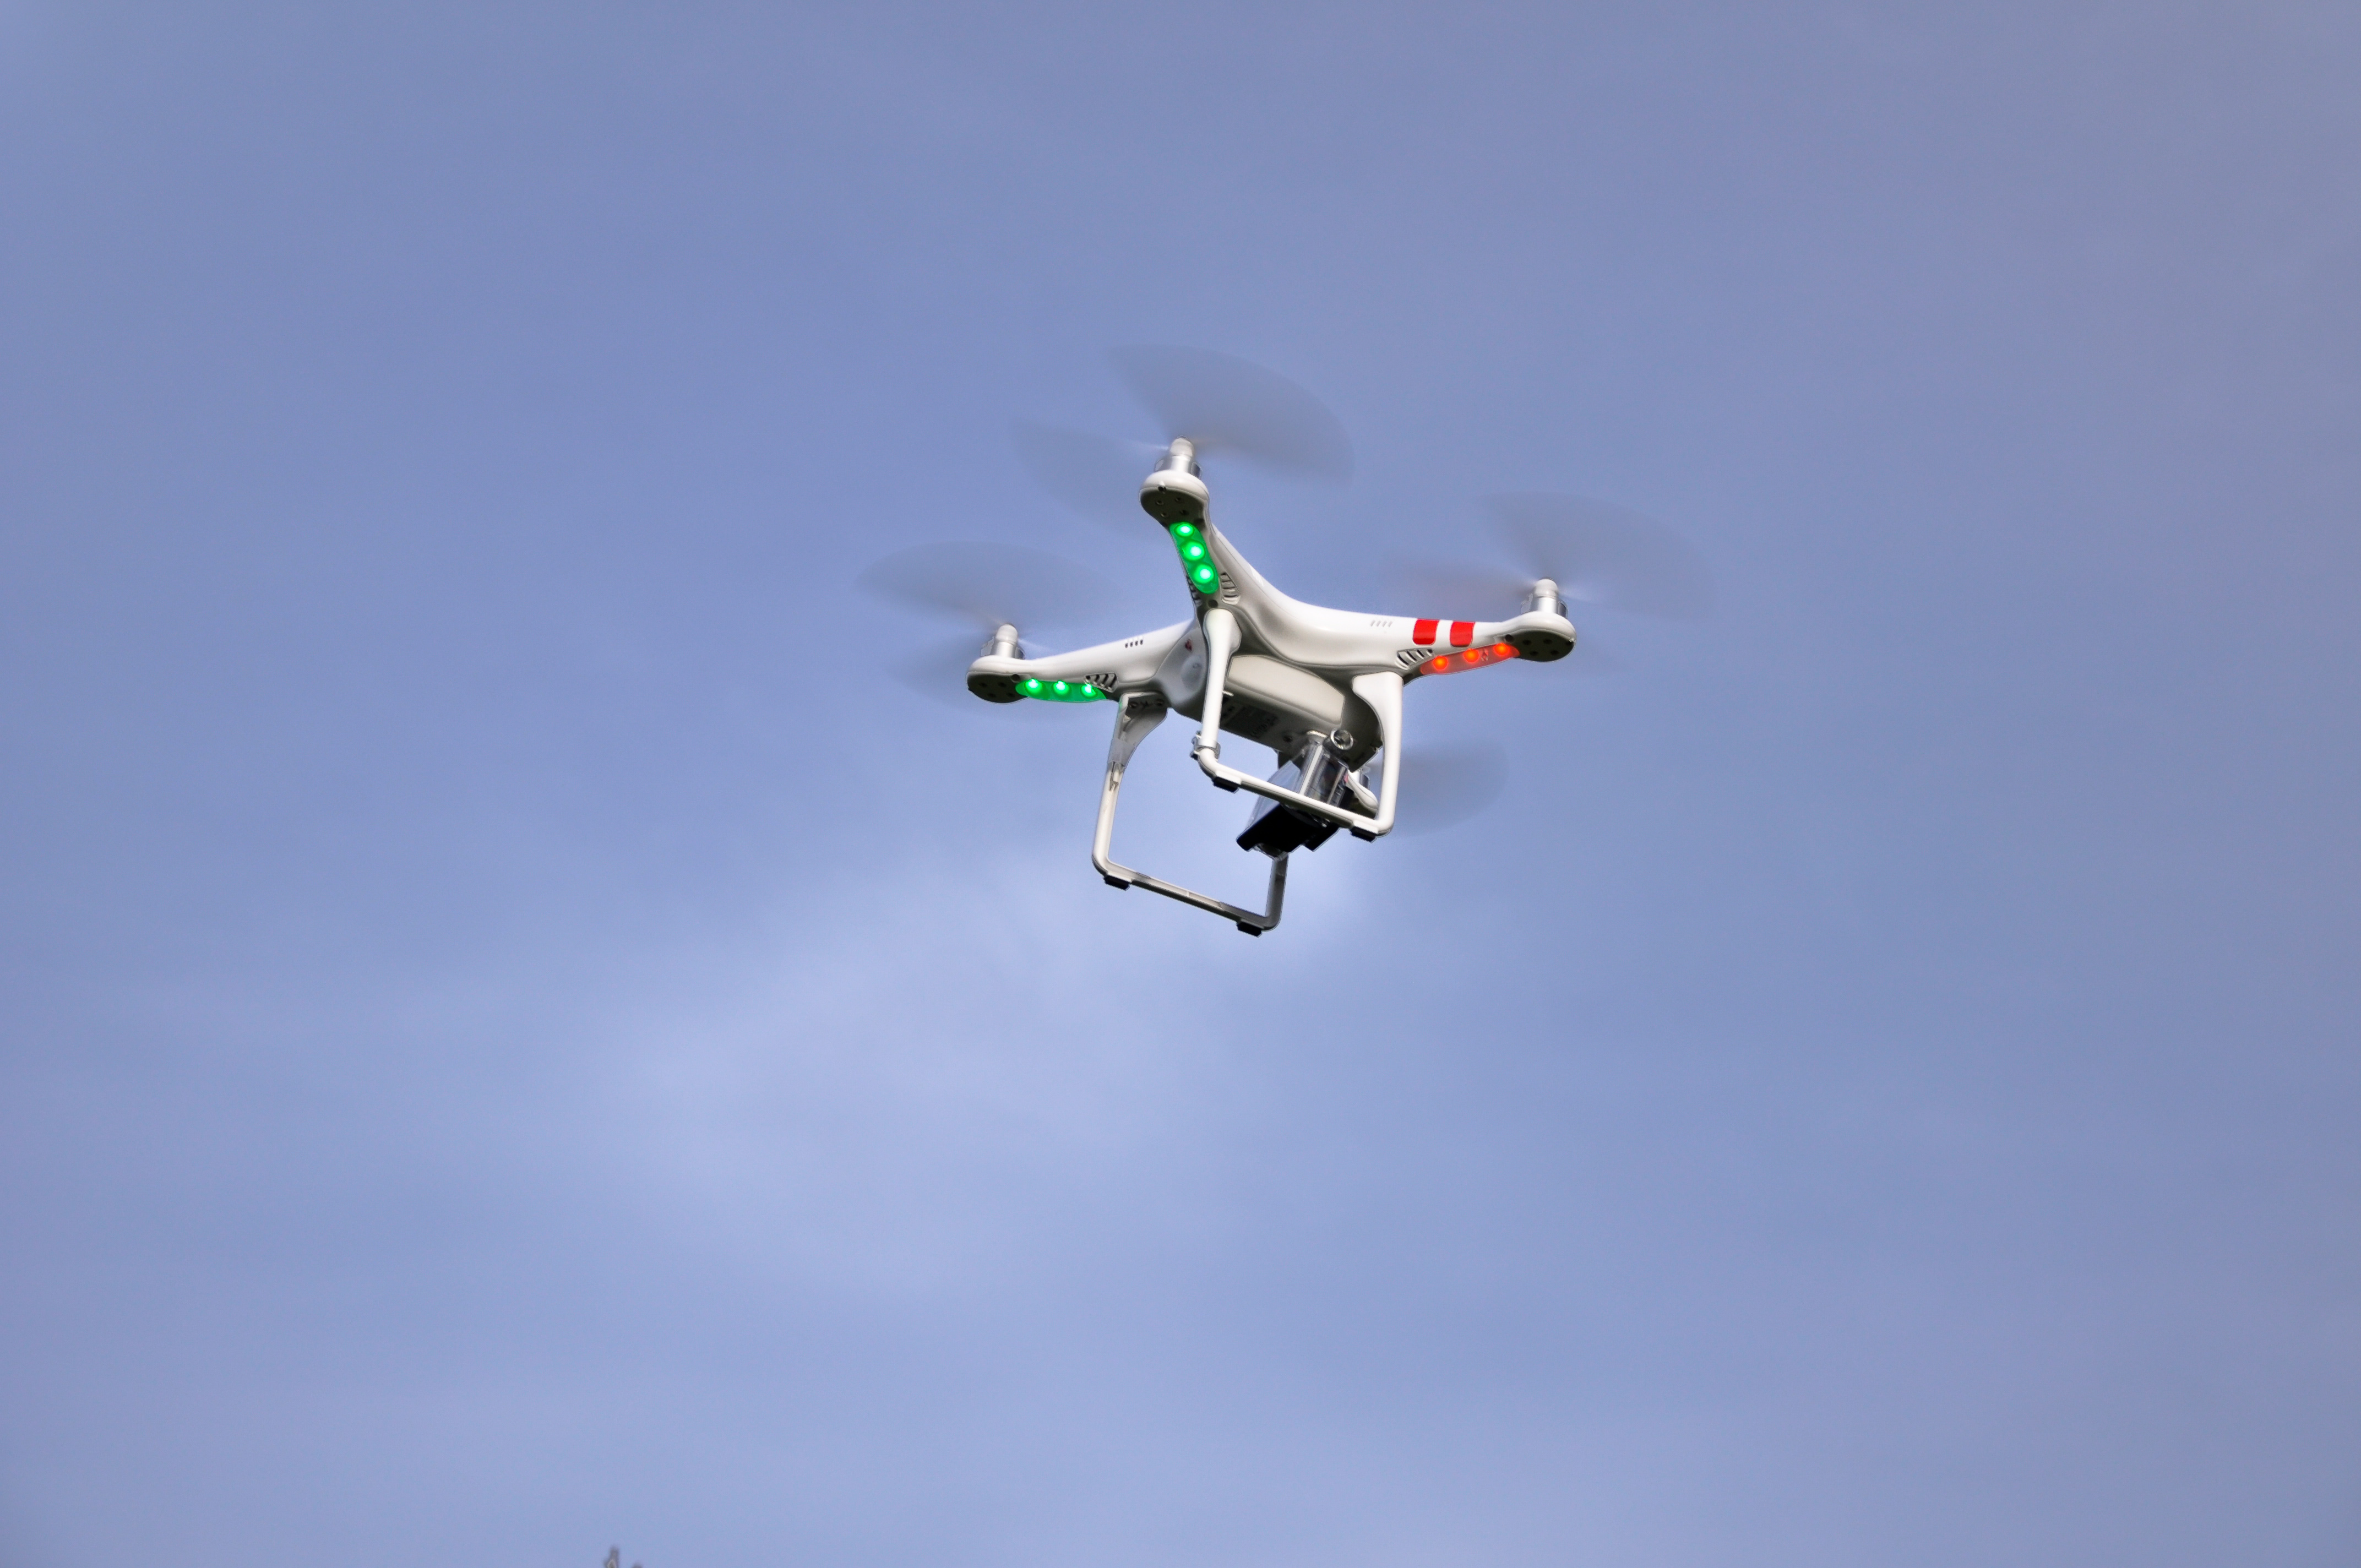
wing, technology, camera, photography, flying, airplane, aircraft, vehicle, airline, aviation, flight, aerial, drone, dji, gopro, rotor, phantom, propellers, quadcopter, takeoff, air show, air force, aerobatics, fighter aircraft, atmosphere of earth, aircraft engine, general aviation, air racing